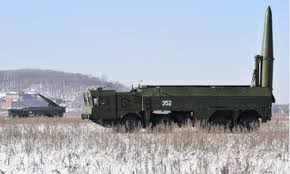
Label: Air Defense